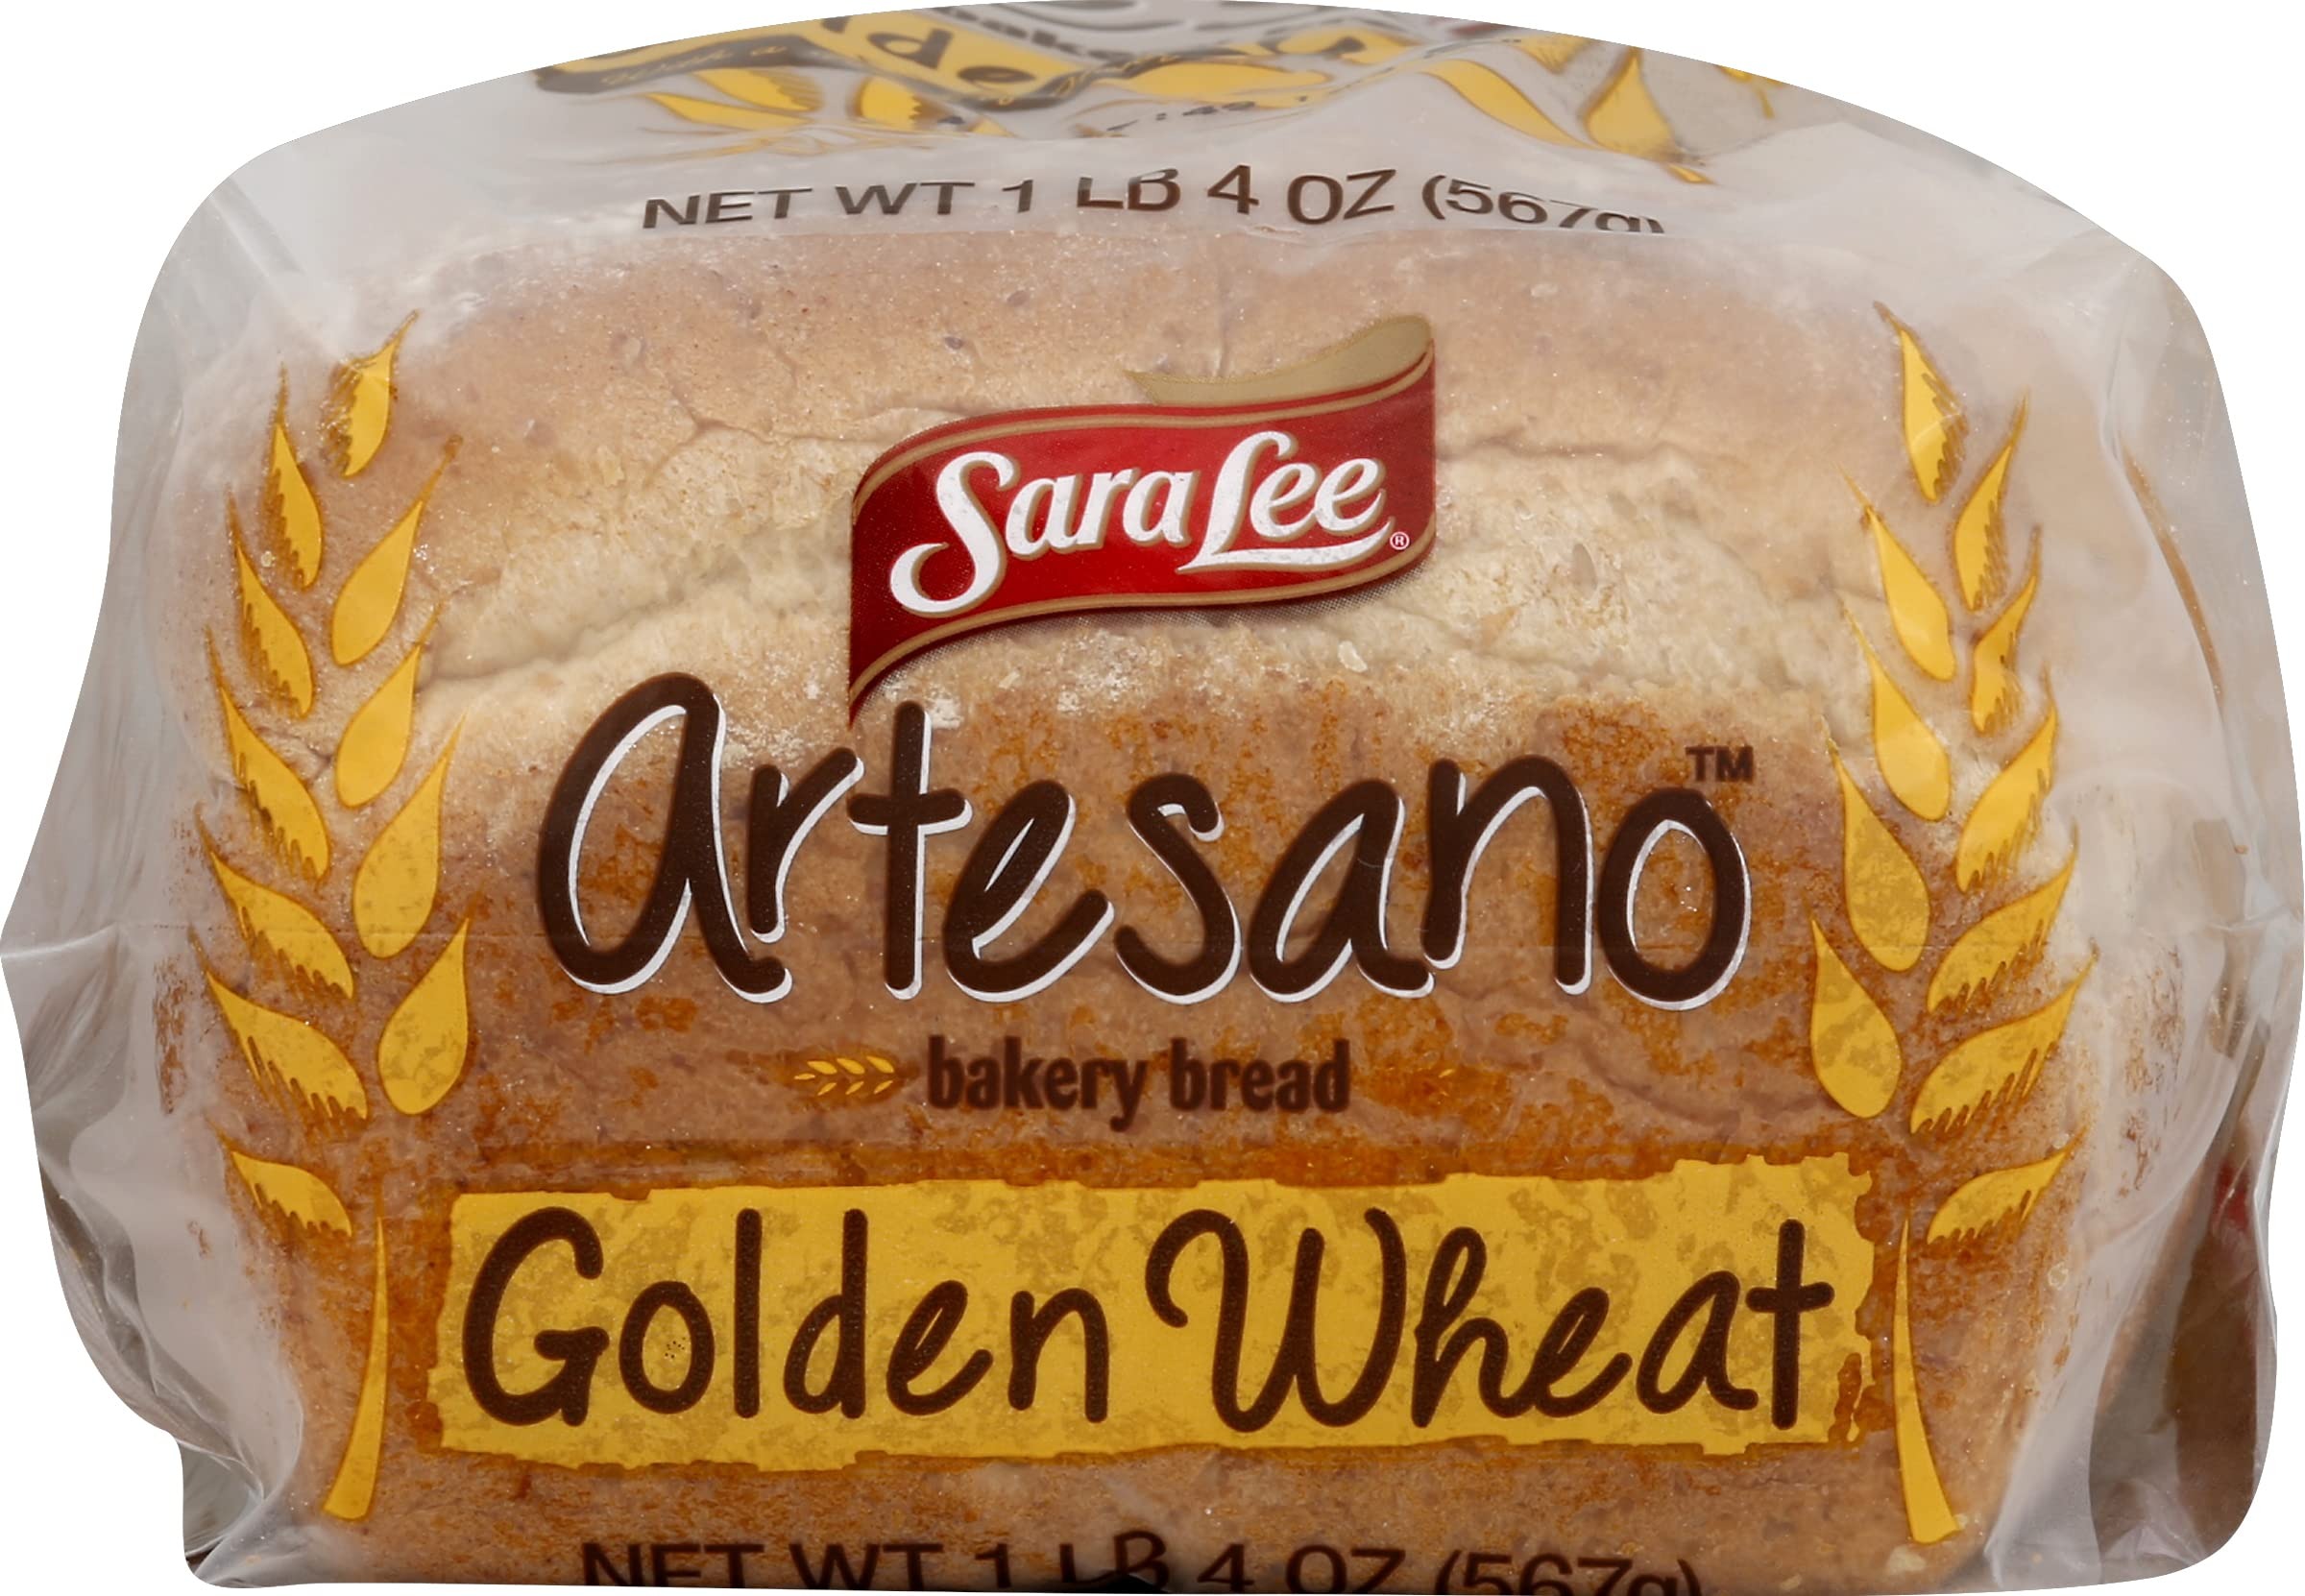
Item Name: Sara Lee Artesano Golden Wheat Artisan Style Bread, 20 Oz Loaf of Wheat Bread Without Artificial Preservatives
Bullet Point 1: One 20 oz loaf of Sara Lee Artesano Golden Wheat Artisan Style Bread
Bullet Point 2: The rich taste combined with a soft, creamy texture of this artisan style bread elevates the flavors you love
Bullet Point 3: This sliced bread is ready to eat and use right out of the bag, making it convenient to share quality meals with your family in a pinch
Bullet Point 4: Sara Lee Artesano sandwich bread is always baked without artificial colors, flavors or preservatives and with no high fructose corn syrup
Bullet Point 5: This golden wheat bread can transform your family’s creations from routine to remarkable and is a delectable bread for French toast
Value: 20.0
Unit: Ounce

Price: 3.49